Natoma Presbyterian Church

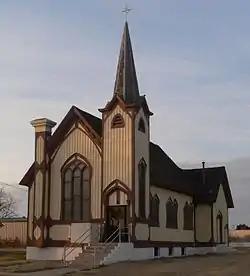

Natoma Presbyterian Church is a church at 408 N. 3rd Street in Natoma, Kansas. It was built in 1899 and added to the National Register of Historic Places in 2006.